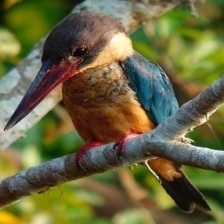
Species: STORK BILLED KINGFISHER
Scientific name: PELARGOPSIS CAPENSIS